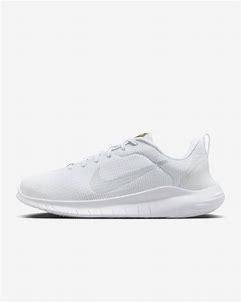
Brand: Nike
Model: Flex Experience Run 12